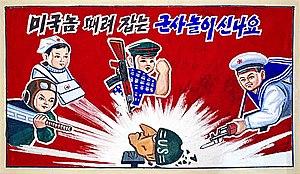
La Corée du Nord, officiellement République populaire et démocratique de Corée, est un État qui couvre la partie nord de la péninsule coréenne située en Asie de l'Est. Comptant 25,3 millions d'habitants en 2016, soit la moitié de son voisin du Sud, sa capitale est Pyongyang.
La propagande en Corée du Nord est historiquement basée autour du culte de la personnalité de la dynastie Kim et est centrée autour du concept idéologique du Juche et de la promotion du Parti du travail de Corée. Elle est omniprésente dans le pays où de nombreux portraits des dirigeants sont affichés partout. Elle est principalement contrôlée par le « département de propagande et d'incitation du Parti du travail de Corée ».